Seer (film)

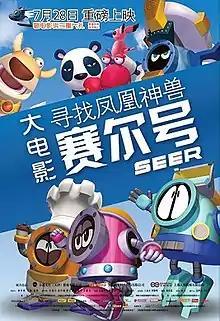
Poster

Seer is a 2011 Chinese animated fantasy adventure film based on the online game of the same name. It is about robots on an airship called Seer where they travel to find a legendary phoenix in a vast universe, and they also must fight off evil space pirates who are blocking their way. It was released on July 28, 2011. The film is the first in a film series, being followed by "Seer 2" (2012), "" (2013), "Seer 4" (2014), "" (2015), "Seer 6: Invincible Puni" (2017), and "Seer 7: Crazy Intelligence" (2019).